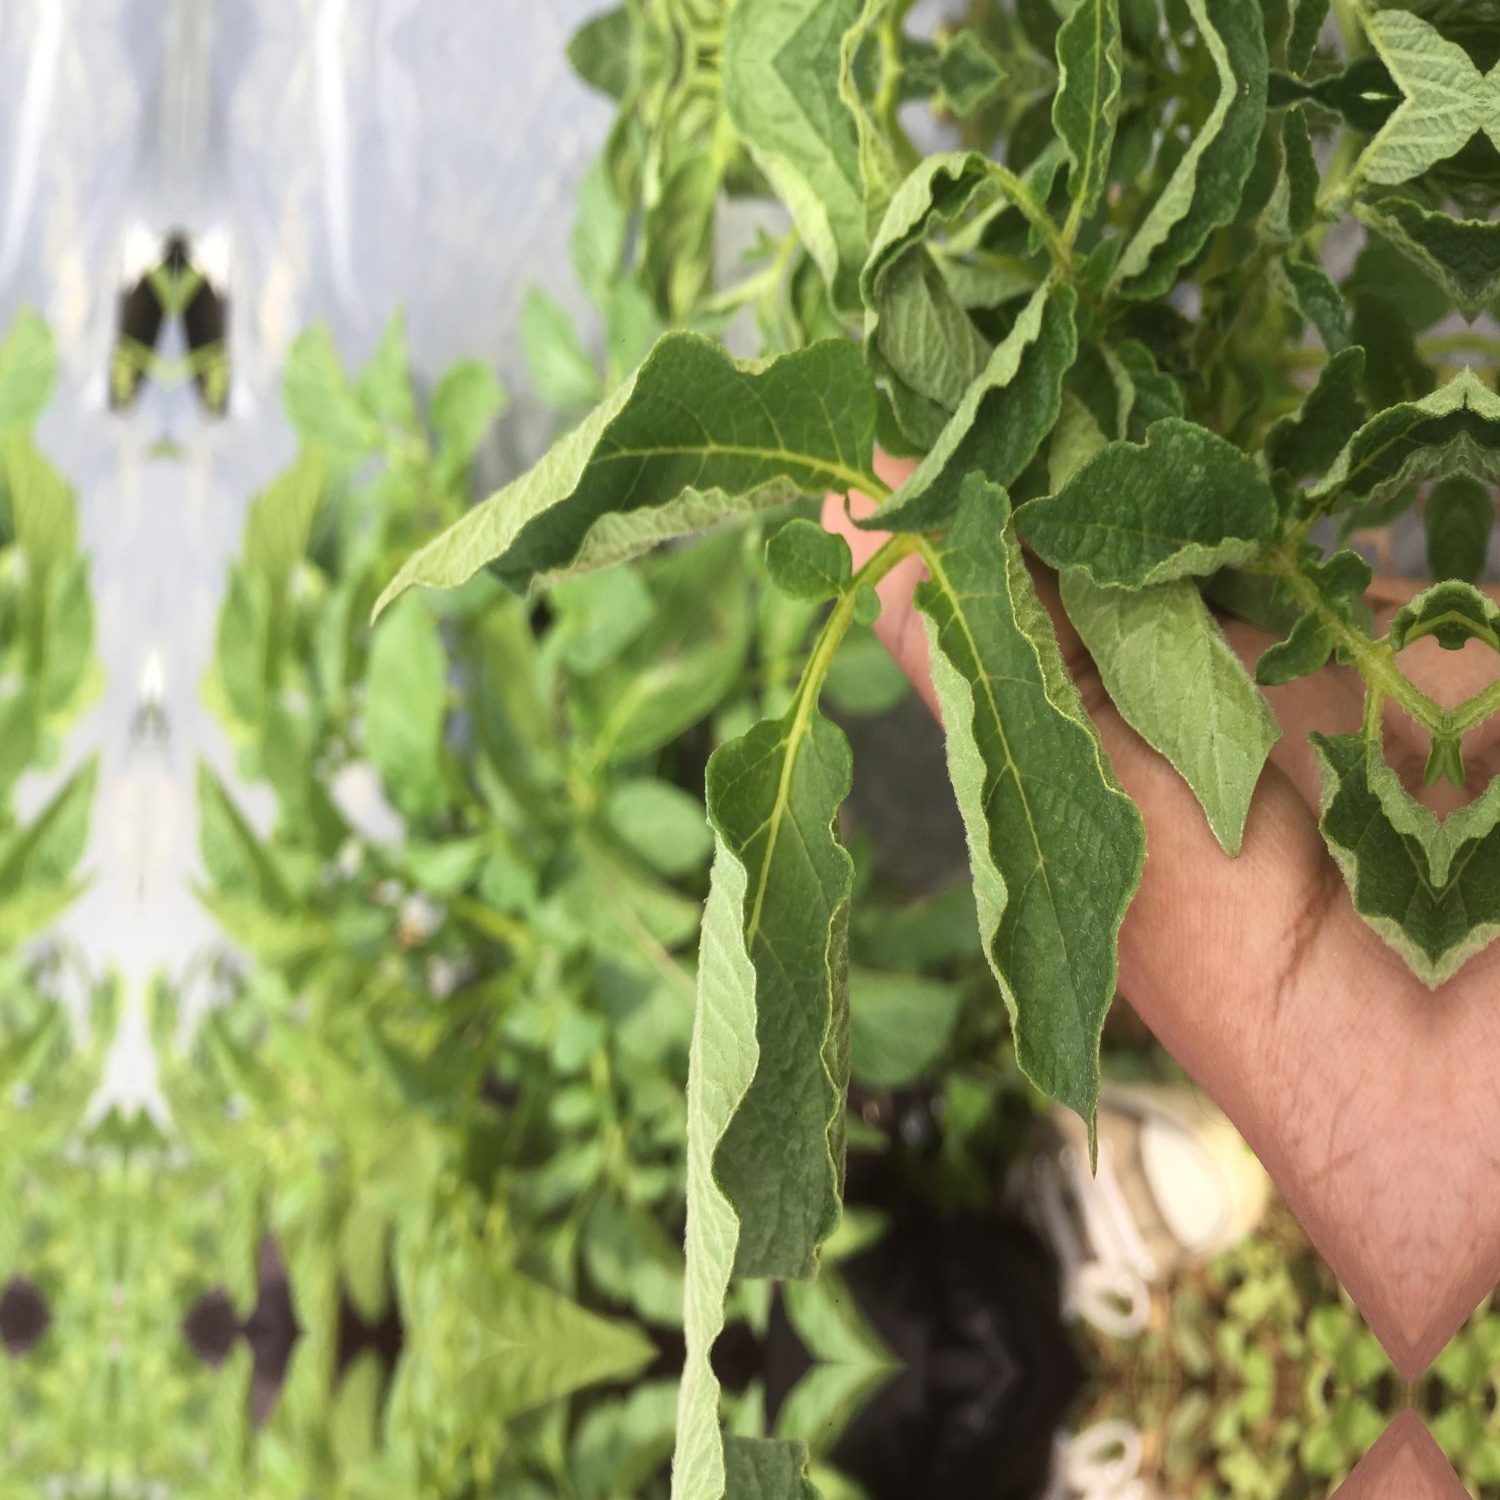
Etiqueta: Pudricion_Parda